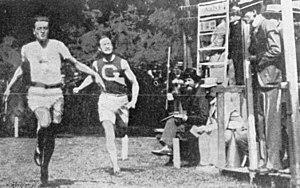
Arrivée du 400 mètres plat des JO 1900, W.L. 'Maxie' Long (G., New-York Athlétics-Club) bat William Holland (Georgetown University).
Maxwell Warburn Long dit Maxie Long était un ancien athlète américain, champion olympique du 400 m aux Jeux de Paris en 1900.
William Joseph Holland, né le 8 octobre 1874 à Boston et mort le 20 novembre 1930 à Malden, est un athlète américain, vice-champion olympique du 400 m aux Jeux de Paris en 1900.